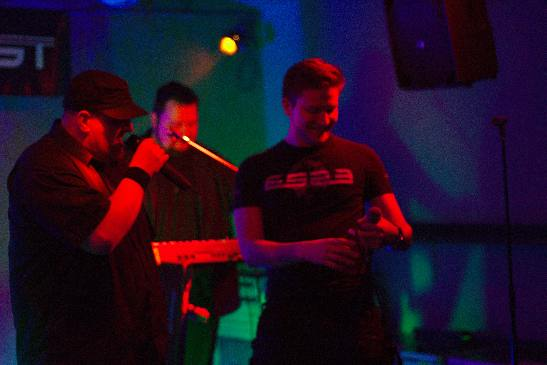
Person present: Yes